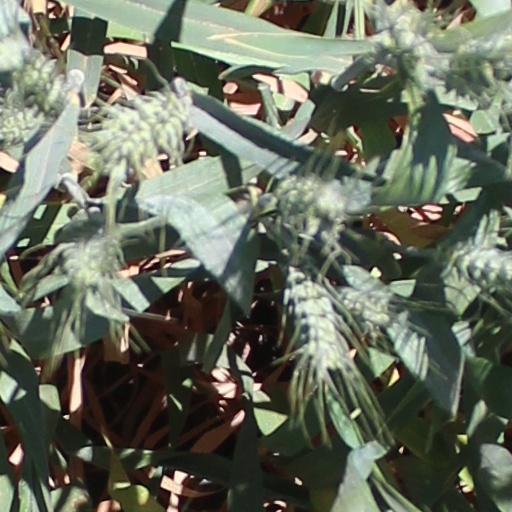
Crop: wheat